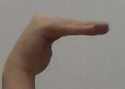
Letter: haa